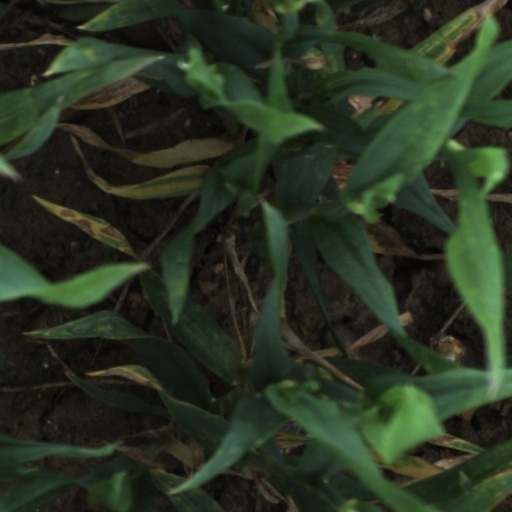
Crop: wheat